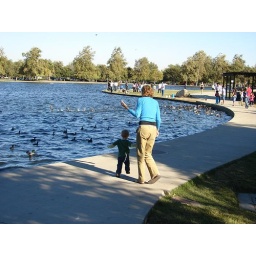
this child wanted in this lake with the ducks so badly. made it hard to finish eating my choco taco.